Kikstart: Off-Road Simulator

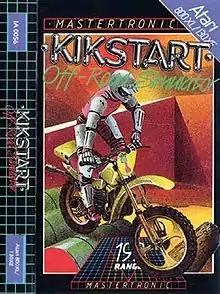

Kikstart: Off-Road Simulator is a racing game designed by Shaun Southern and published by Mastertronic in 1985 for the Commodore 64. Ports for Commodore 16 / Plus/4 and Atari 8-bit computers followed in 1986, and a sequel, "Kikstart 2", in 1987.